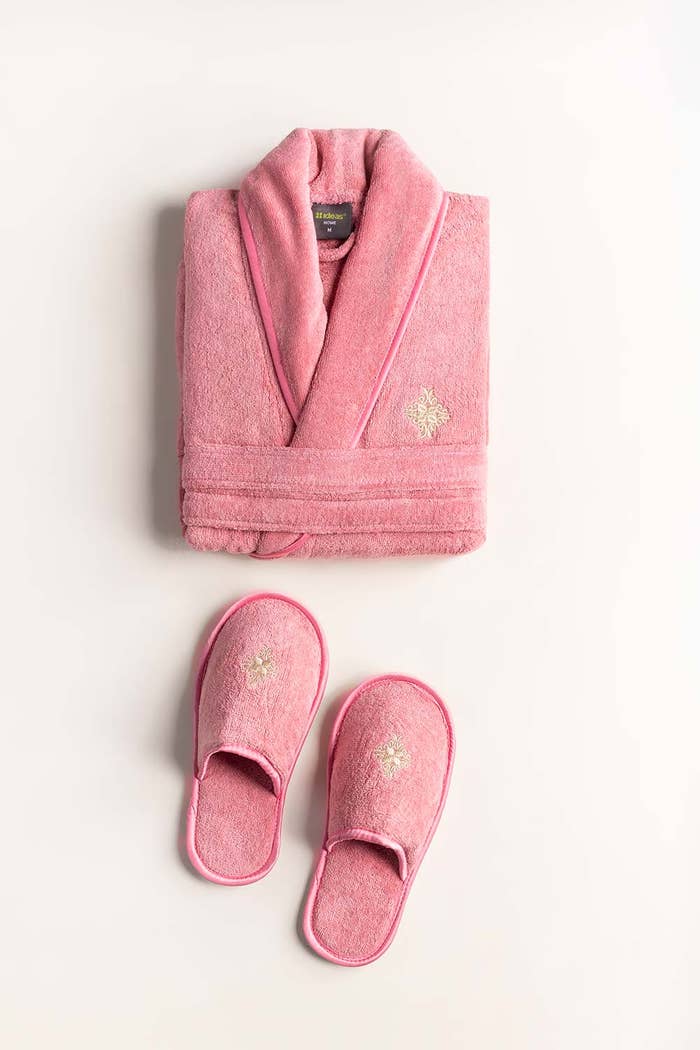
pink gold cotton robe